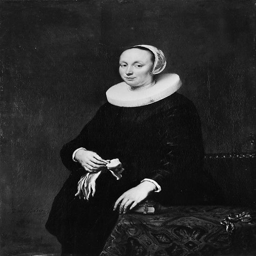
portrait of painting artist date